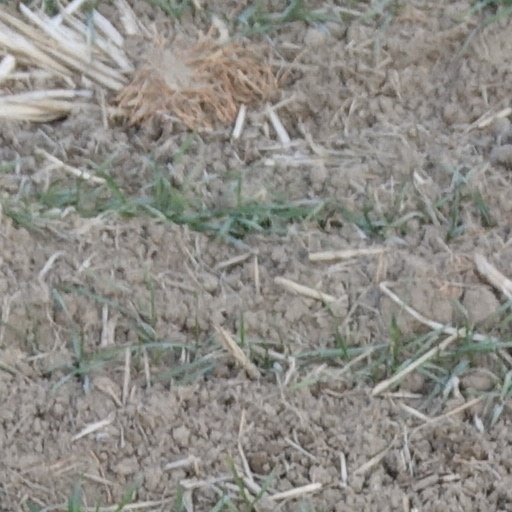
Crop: wheat